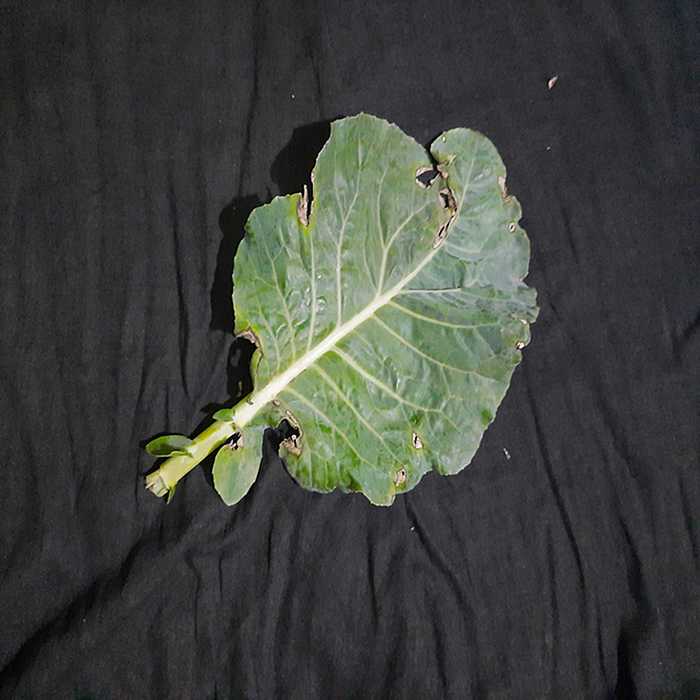
Plant: Cauliflower
Label: Downy mildew